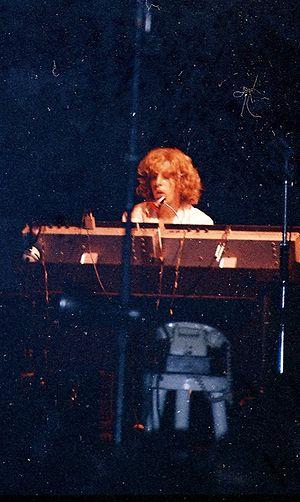
John Evan, parfois orthographié Evans, est un claviériste britannique né le 28 mars 1948 à Blackpool. Il est connu pour avoir joué avec le groupe Jethro Tull de 1970 à 1980